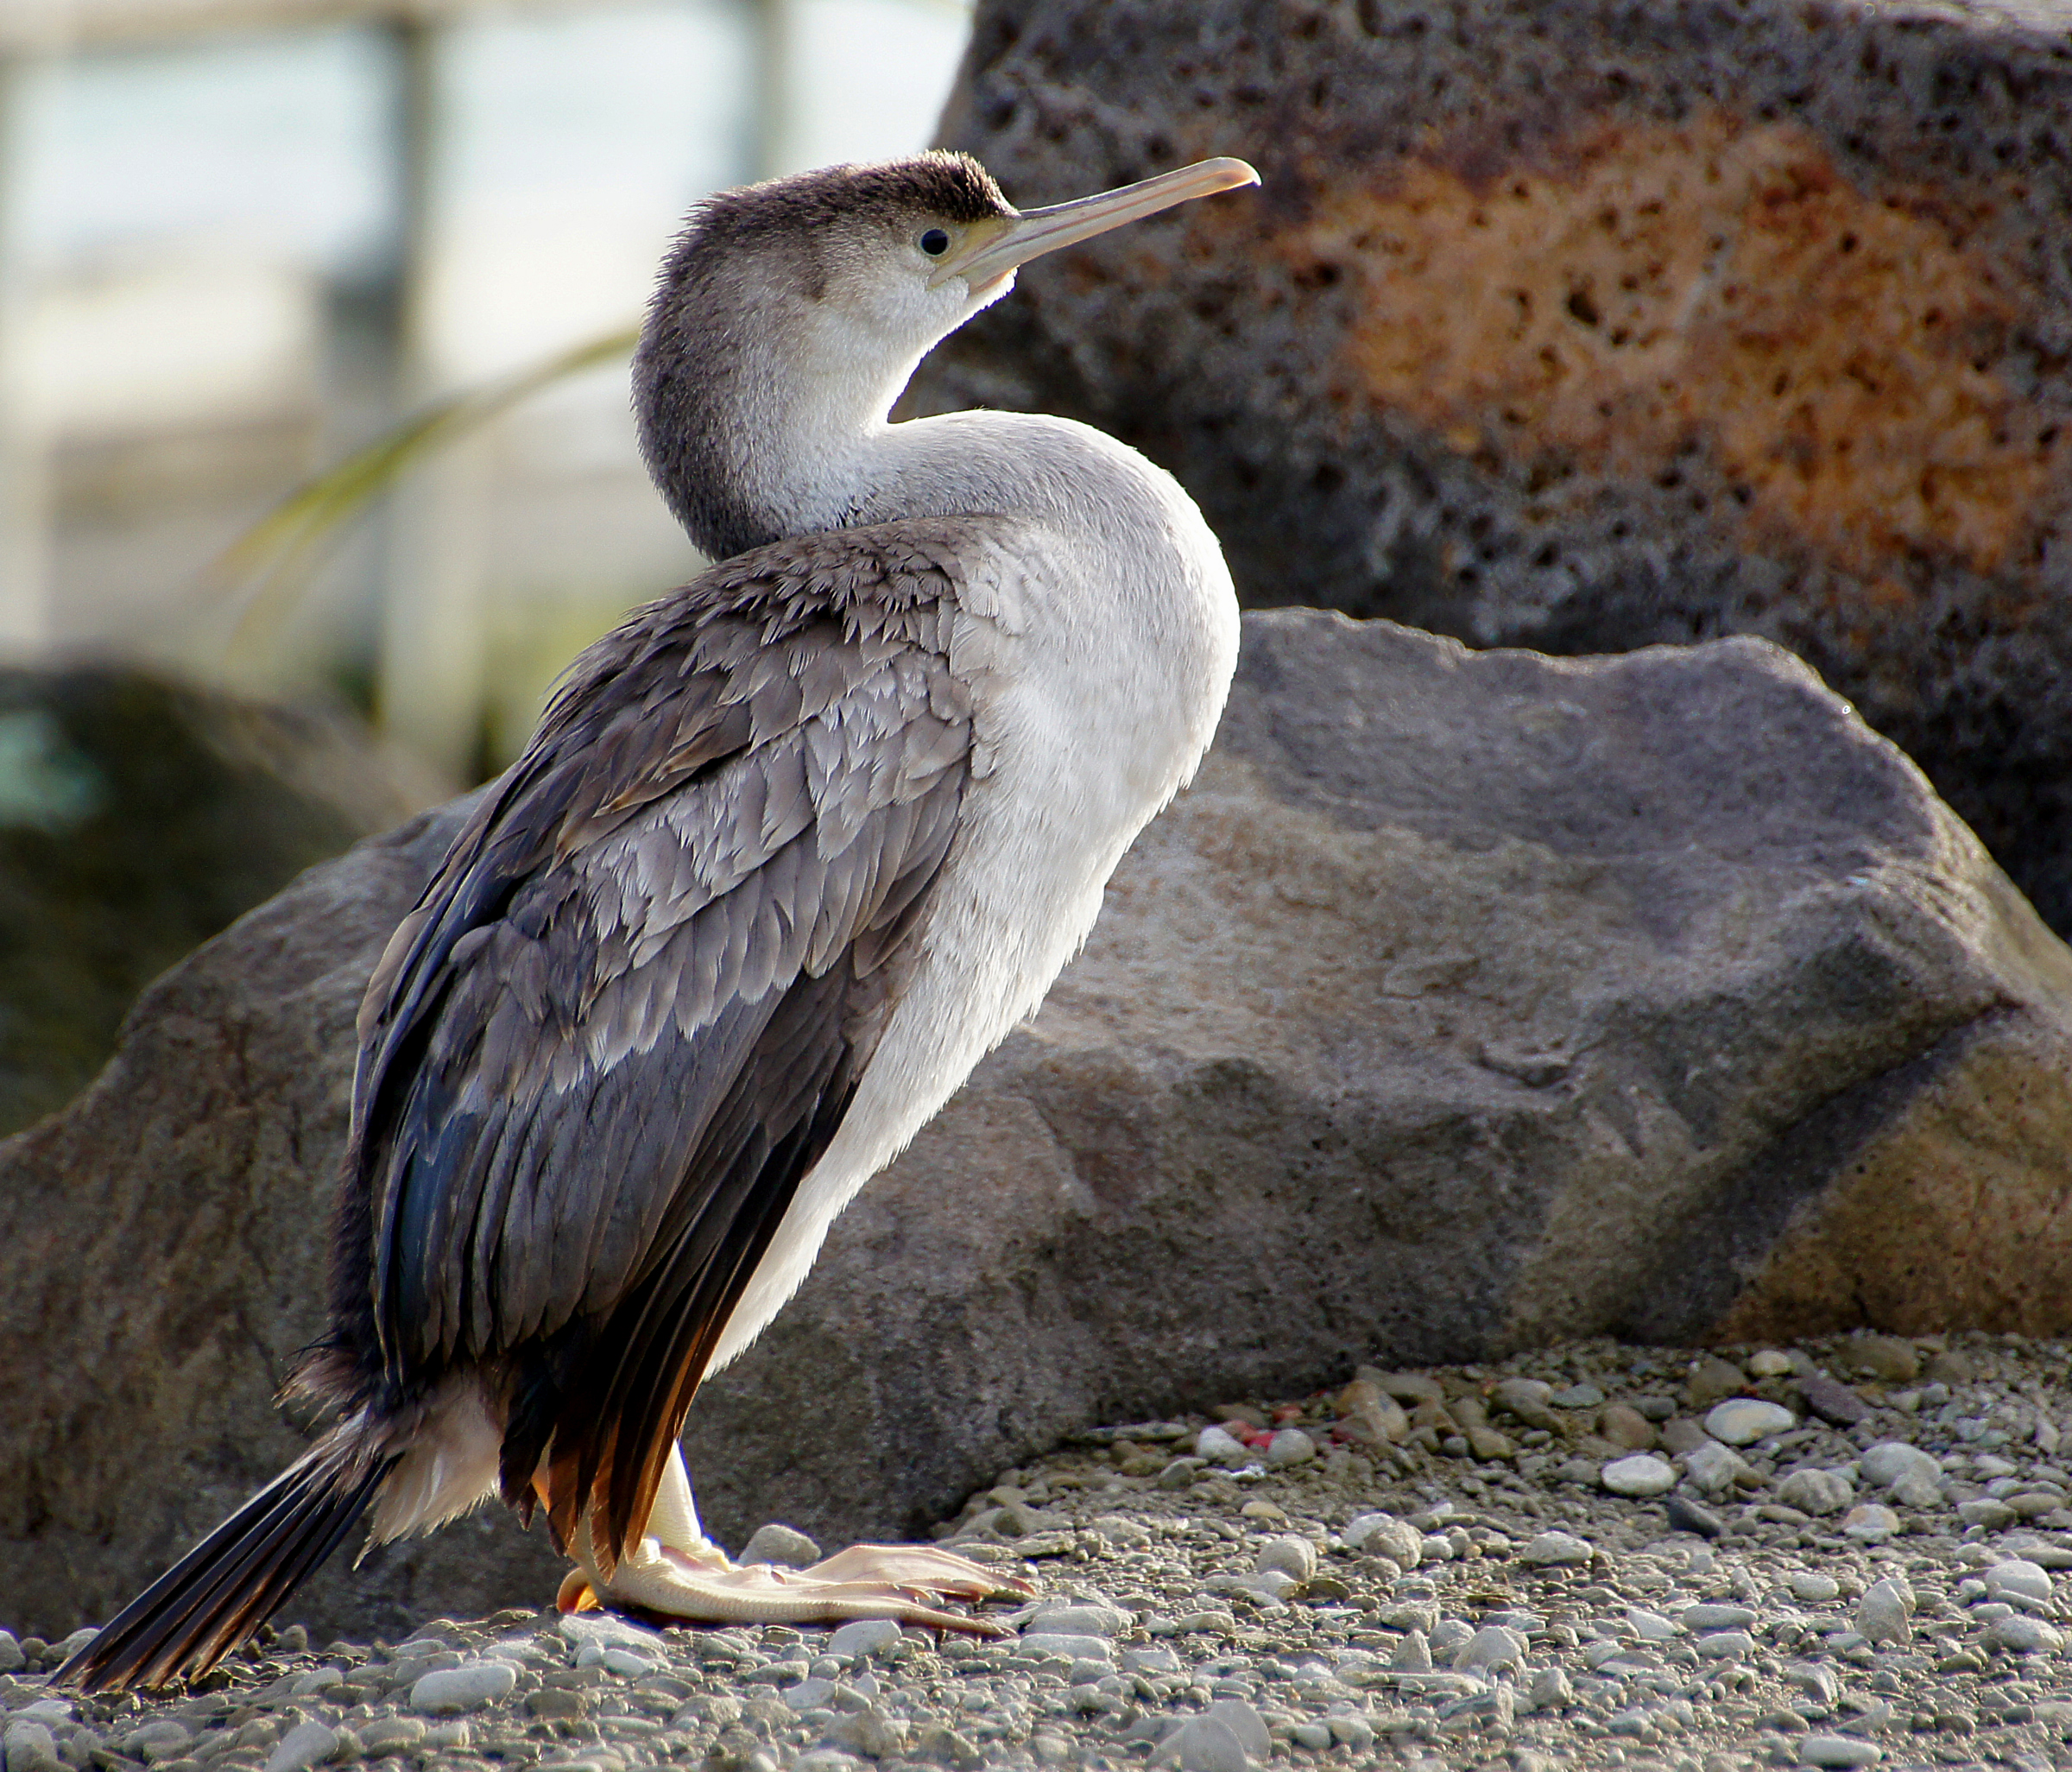
bird, seabird, wildlife, zoo, beak, fauna, publicdomain, seabirds, vertebrate, cormorant, shag, spottedshag, coastalbirds